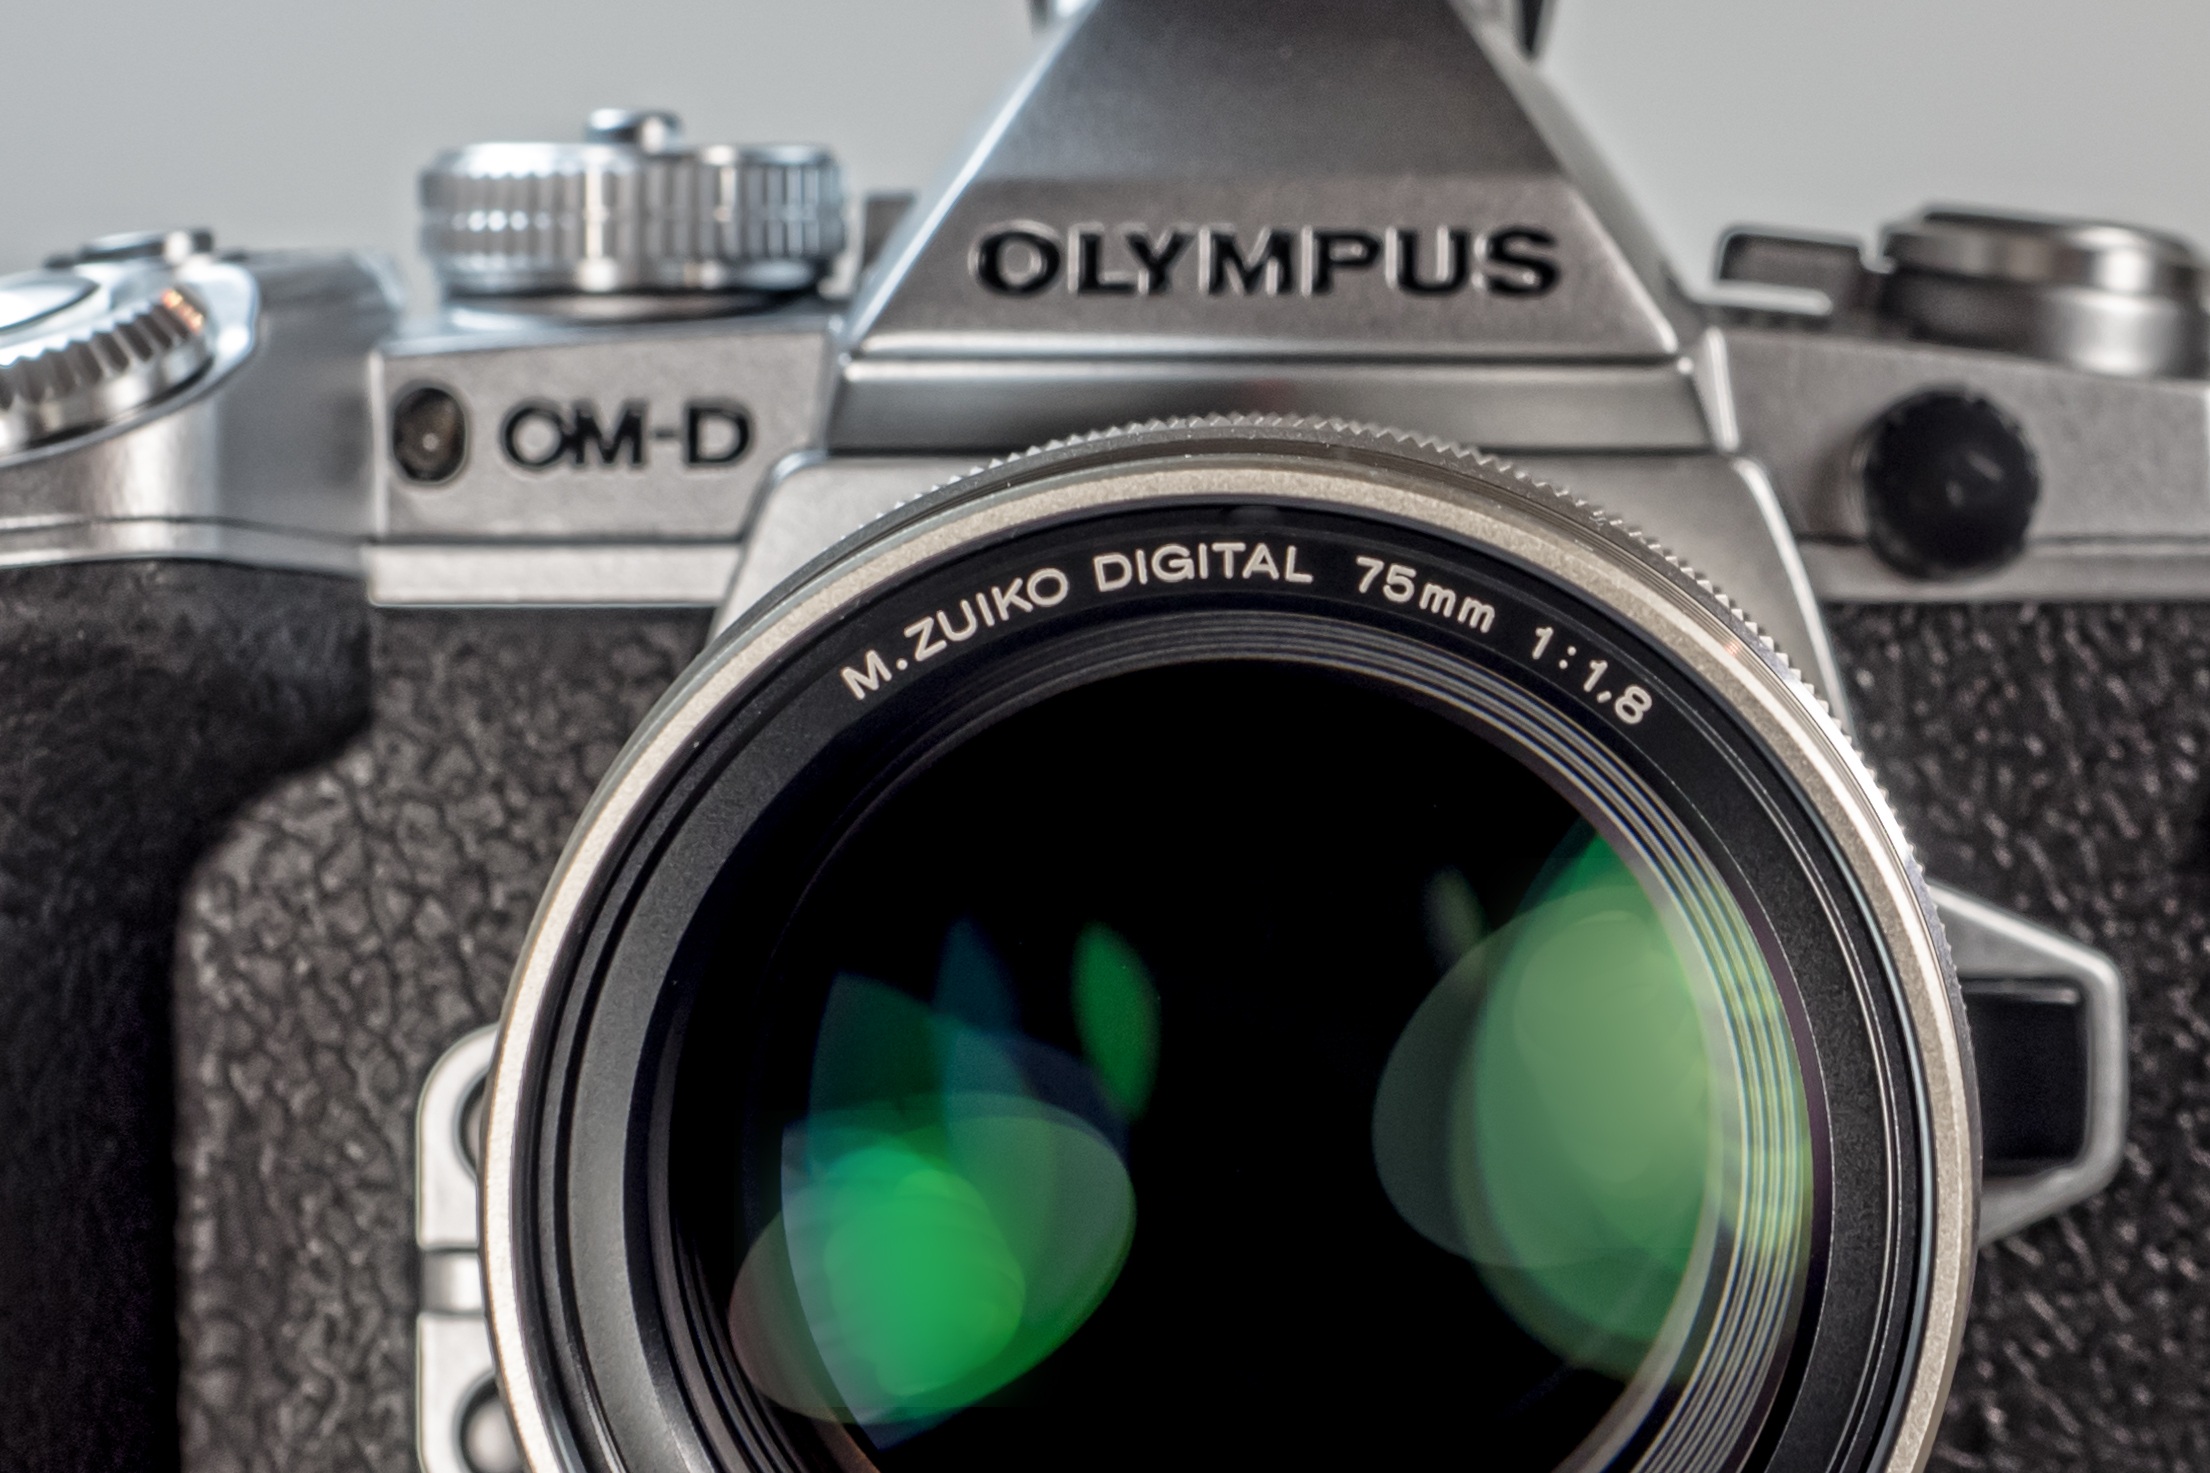
technology, camera, photography, glass, dslr, lens, macro, object, reflex camera, recording, digital camera, digital, olympus, photograph, om, camera lens, mirroring, telephoto, slr camera, telephoto lens, focal length, single lens reflex camera, cameras optics, e m1, dslm